Polish Aero Club

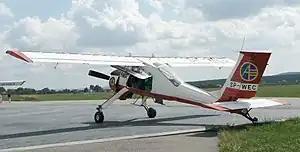
The most typical aircraft of the Polish Aero Club - a multipurpose PZL-104 Wilga of the regional Aeroklub Kielecki. The AP logo is well visible on a rudder

Aviation organizations could be founded in Poland only after regaining independence in 1918. The first such organization was Aeroklub Polski w Poznaniu ("PAC in Poznań"), founded on 30 October 1919 and admitted to the FAI in 1920. In June 1920 there was founded Aeroklub Polski w Warszawie ("PAC in Warsaw"). On 18 January 1921 both Aero Clubs formed a central federation Aeroklub Rzeczypospolitej Polskiej (ARP; "Aero Club of the Polish Republic"). By 1939, there were created several other regional aero clubs, including some university aero clubs.